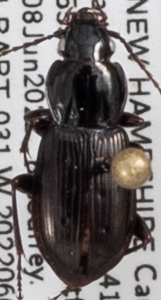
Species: Pterostichus pensylvanicus
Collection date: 2022-06-08
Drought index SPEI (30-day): -0.594
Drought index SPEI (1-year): -0.38
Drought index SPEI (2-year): -1.16